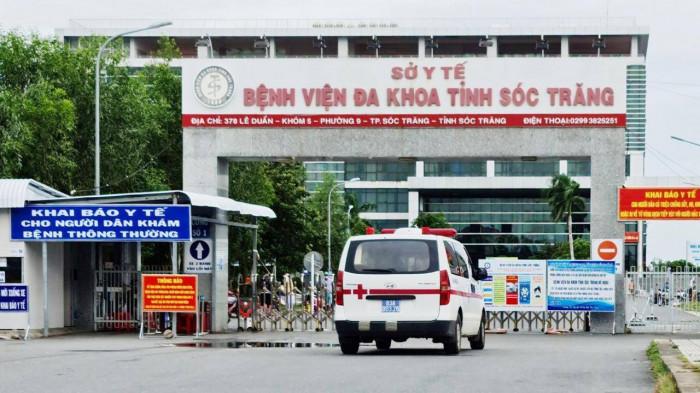
một chiếc xe cứu thương đang di chuyển trên đường